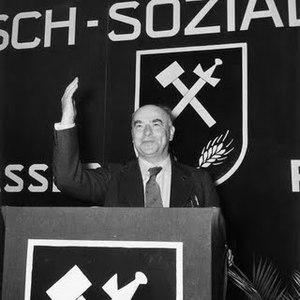
Otto Johann Maximilian Strasser est un homme politique allemand. Il a été considéré comme l'idéologue de l' « aile gauche » du NSDAP.